Schlumbergera

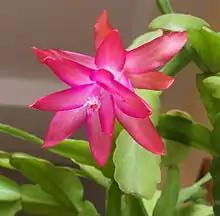
The picture shows a flower from more or less below. The tepals radiate outwards from the centre, more or less symmetrically. The petals nearest the viewer bend outwards less than those further away.

McMillan and Horobin have listed hundreds of modern European, North American and Australian cultivars of the Christmas cactus, which they put into a number of cultivar groups: